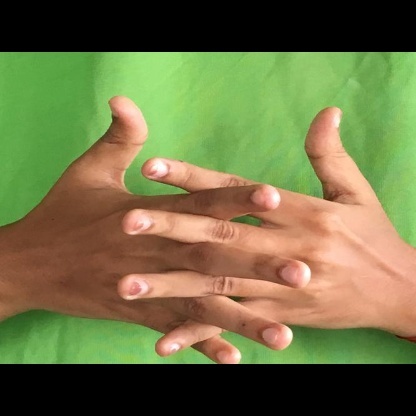
Mudra: Karkatta